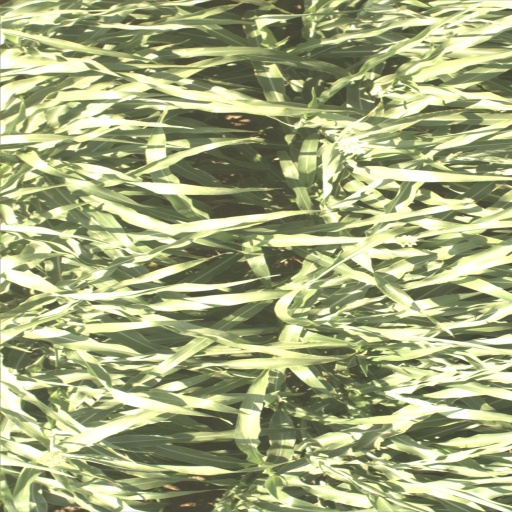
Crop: sorghum